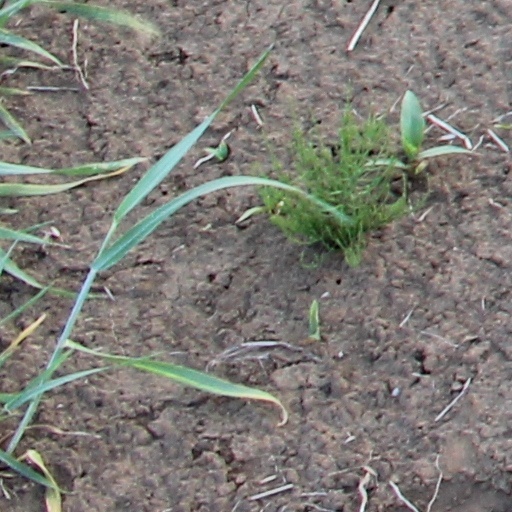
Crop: wheat